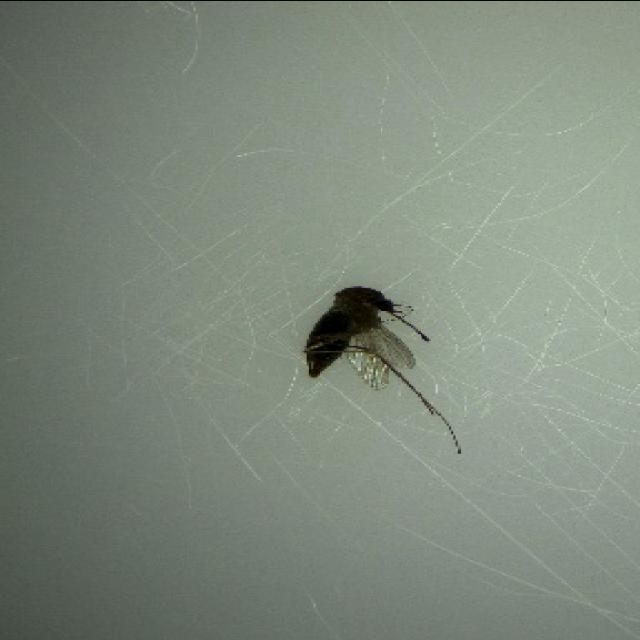
Species: culex_tritaeniorhynchus